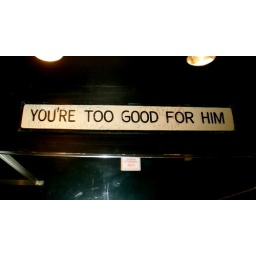
above the mirror in the girl's bathroom